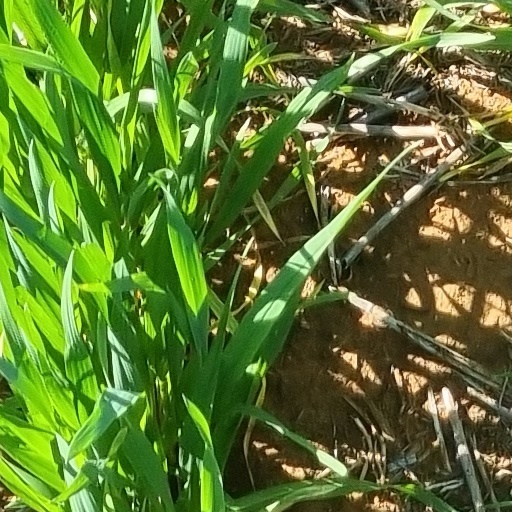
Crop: wheat